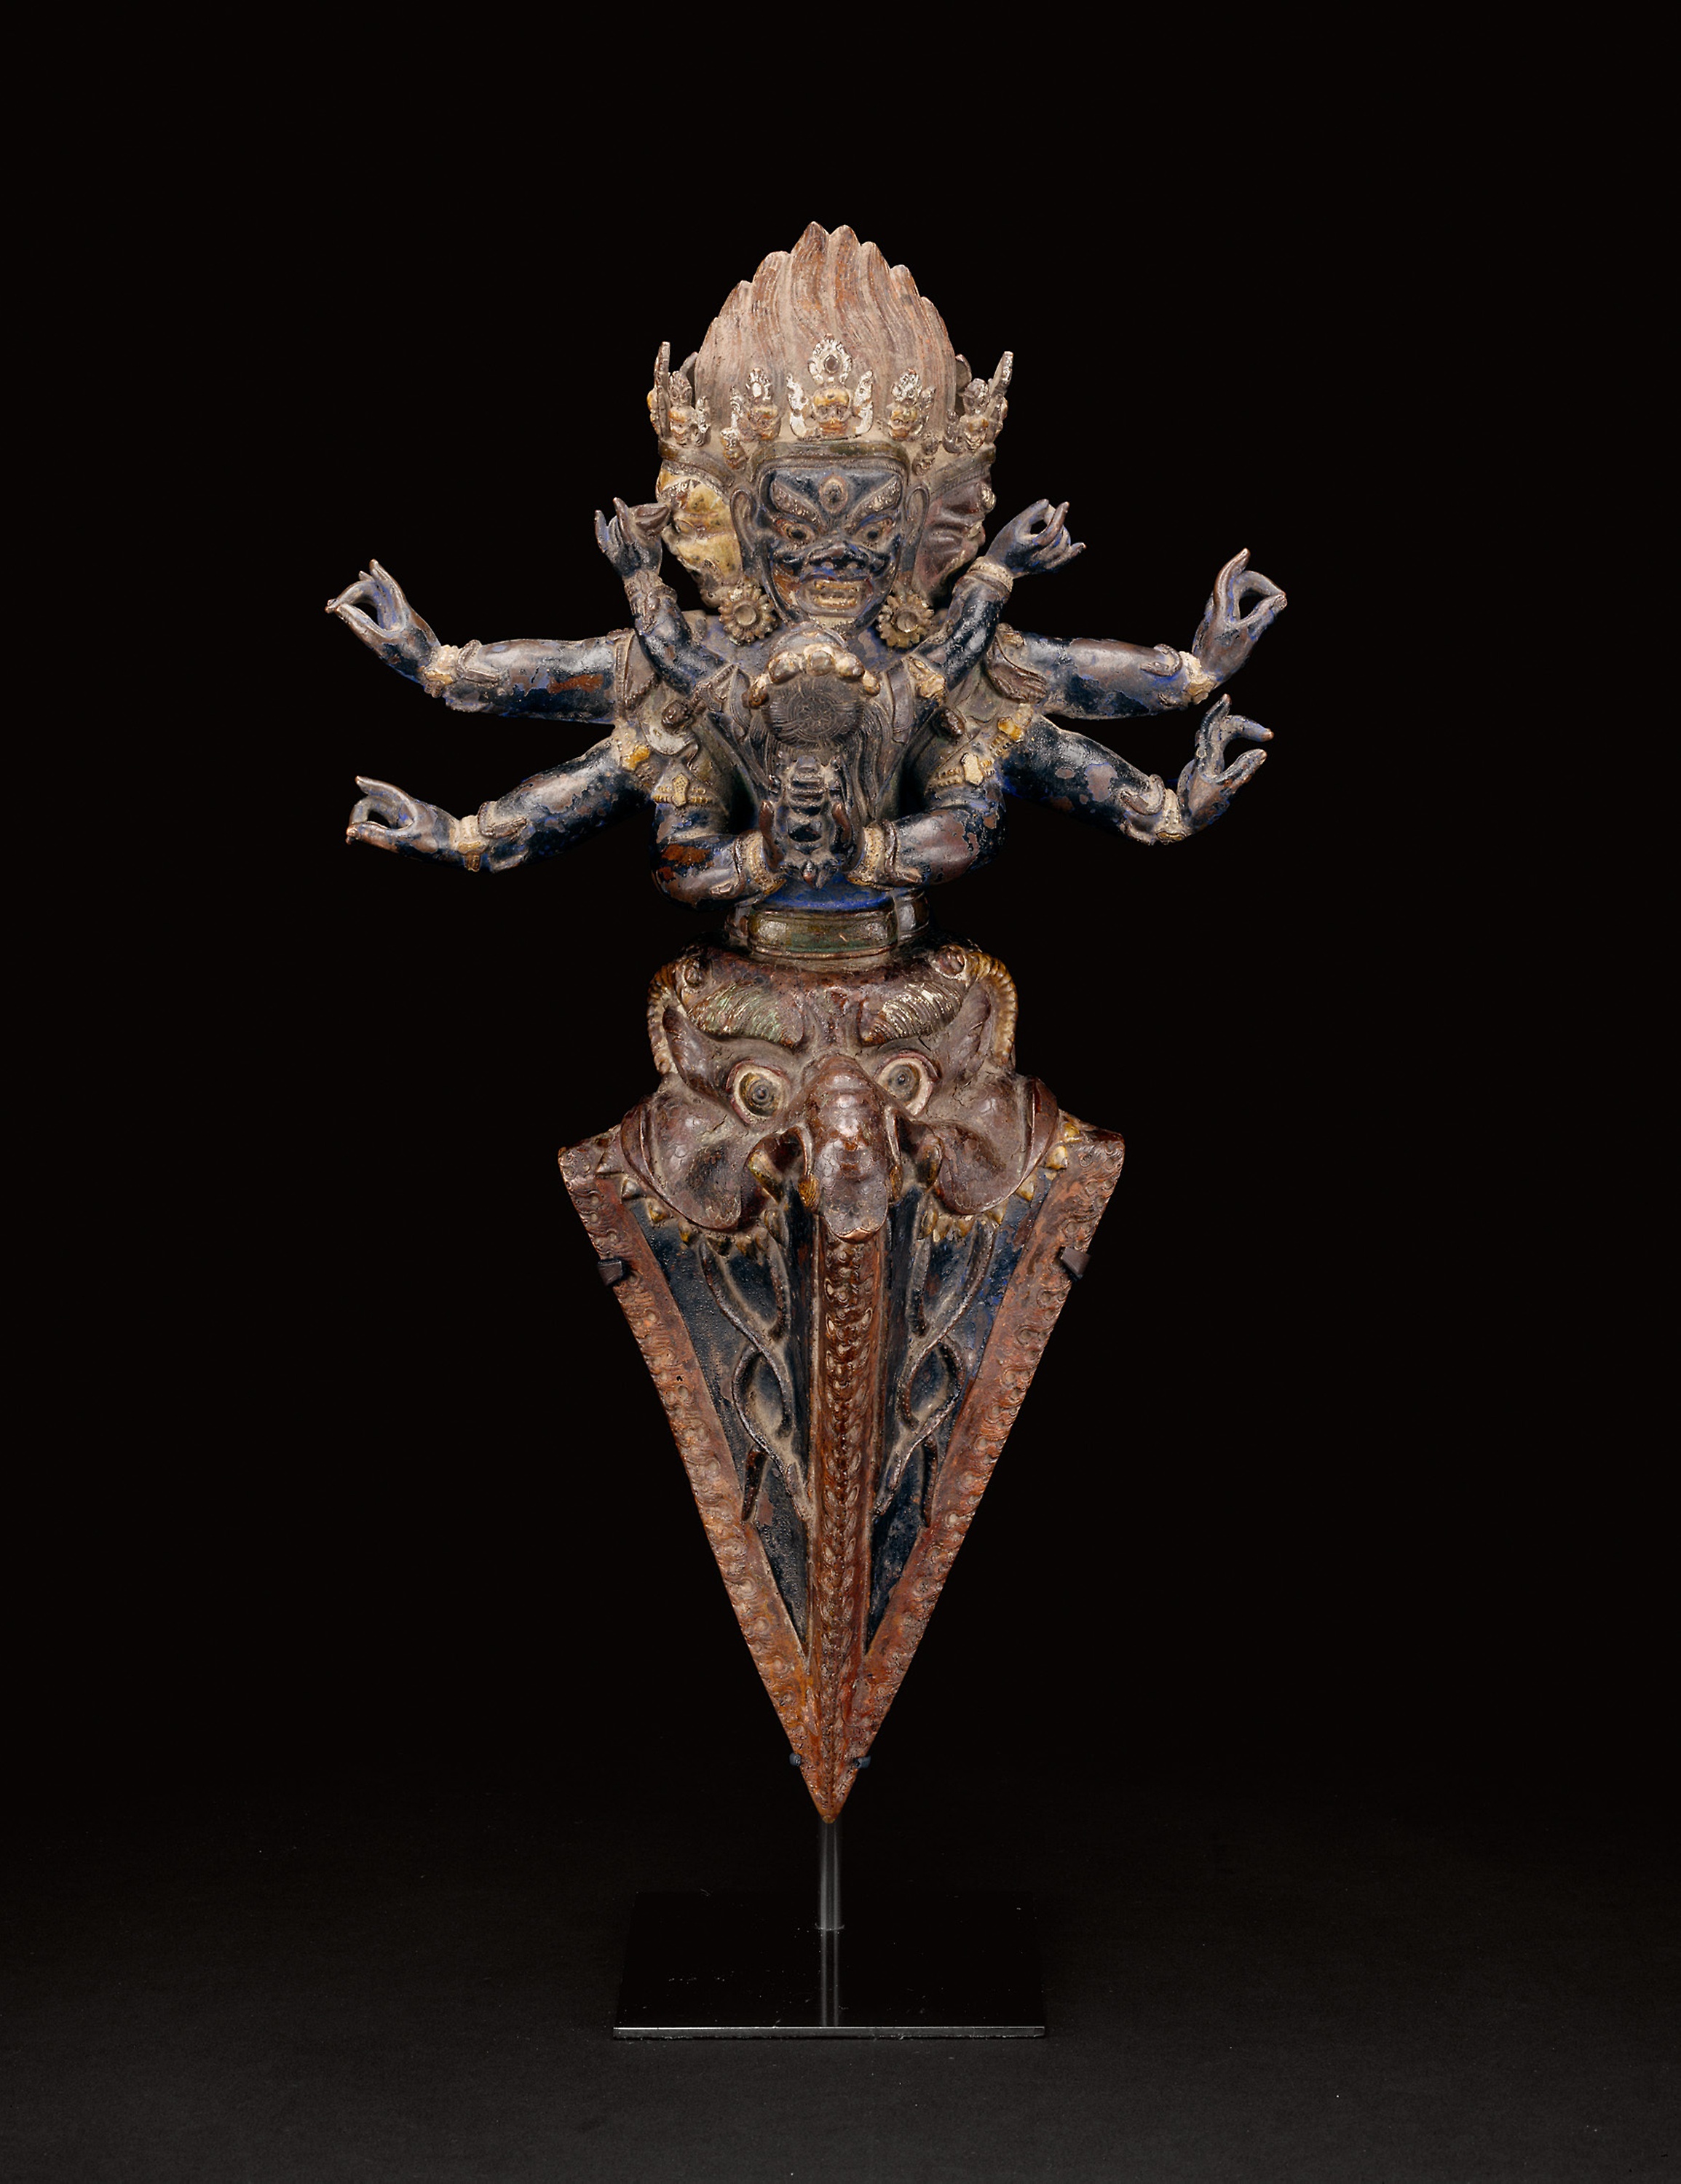
sculpture, artifact, bronze, metal, bronze sculpture